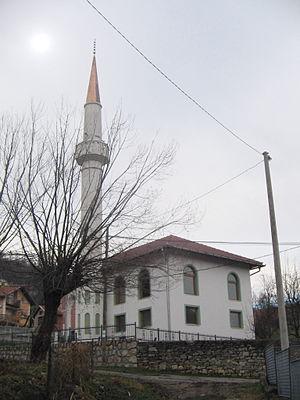
La mosquée de Hadži Begzad, également connue sous le nom de Grabska džamija, est située sur le territoire de la Ville de Banja Luka, l'actuelle capitale de la République serbe de Bosnie en Bosnie-Herzégovine.
Cet article recense les monuments nationaux situés sur le territoire de la Ville de Banja Luka en Bosnie-Herzégovine et dans la République serbe de Bosnie. La liste établie par la Commission pour la protection des monuments nationaux compte 36 monuments nationaux inscrits sur la liste principale et 38 monuments inscrits sur une liste provisoire.